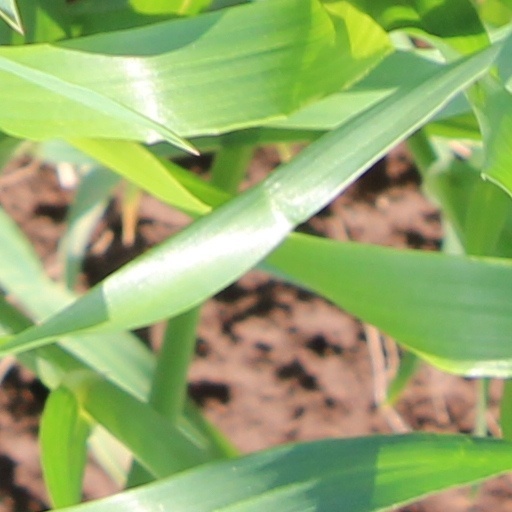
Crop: wheat